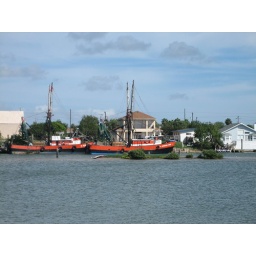
Shrimp boat in the intracoastal water way, Port Isabel, Texas